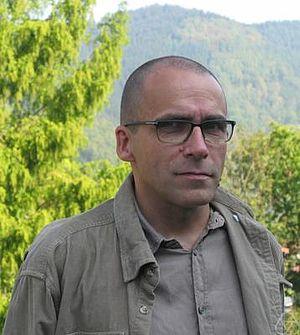
Daniel Huybrechts est un mathématicien allemand, spécialisé dans la géométrie algébrique.